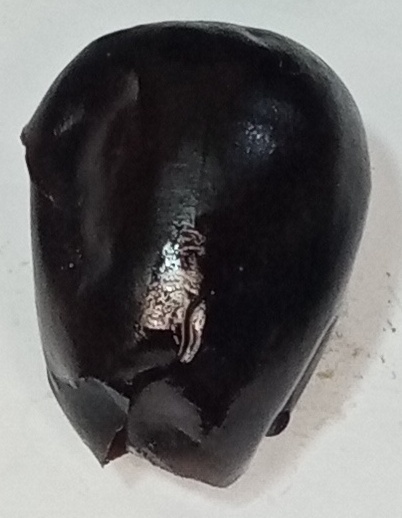
Variety: kupro
Size: large
Grade: grade-1